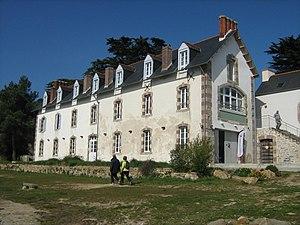
L'île Tristan est une petite île bretonne, située dans la baie de Douarnenez, face au Port-Rhu. Propriété de la famille du poète Jean Richepin depuis 1911, elle a été rachetée par le Conservatoire du littoral pour être soigneusement préservée. Son nom français, comme pour l'Île Seguin par exemple, est celui de son propriétaire durant la Révolution, au moment où fut établi le cadastre.